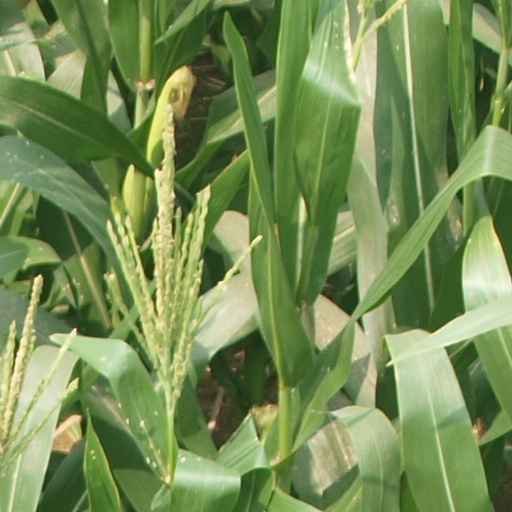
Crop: maize; corn